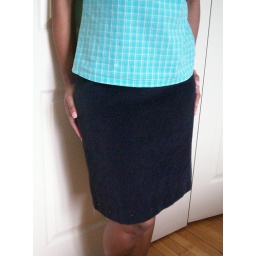
Skirt from Wendy Mullin's Sew U book in 16-wale black corduroy.